SAS Braathens

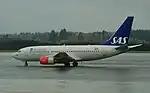
Boeing 737-700

The first months of 2006 were marked by conflict, and ill pilots caused several flights to be cancelled. Negotiations between cabin personnel and management failed on 6 April, leading to a strike grounding most of the flights, though a deal between management and the unions ended the strike on April 8.